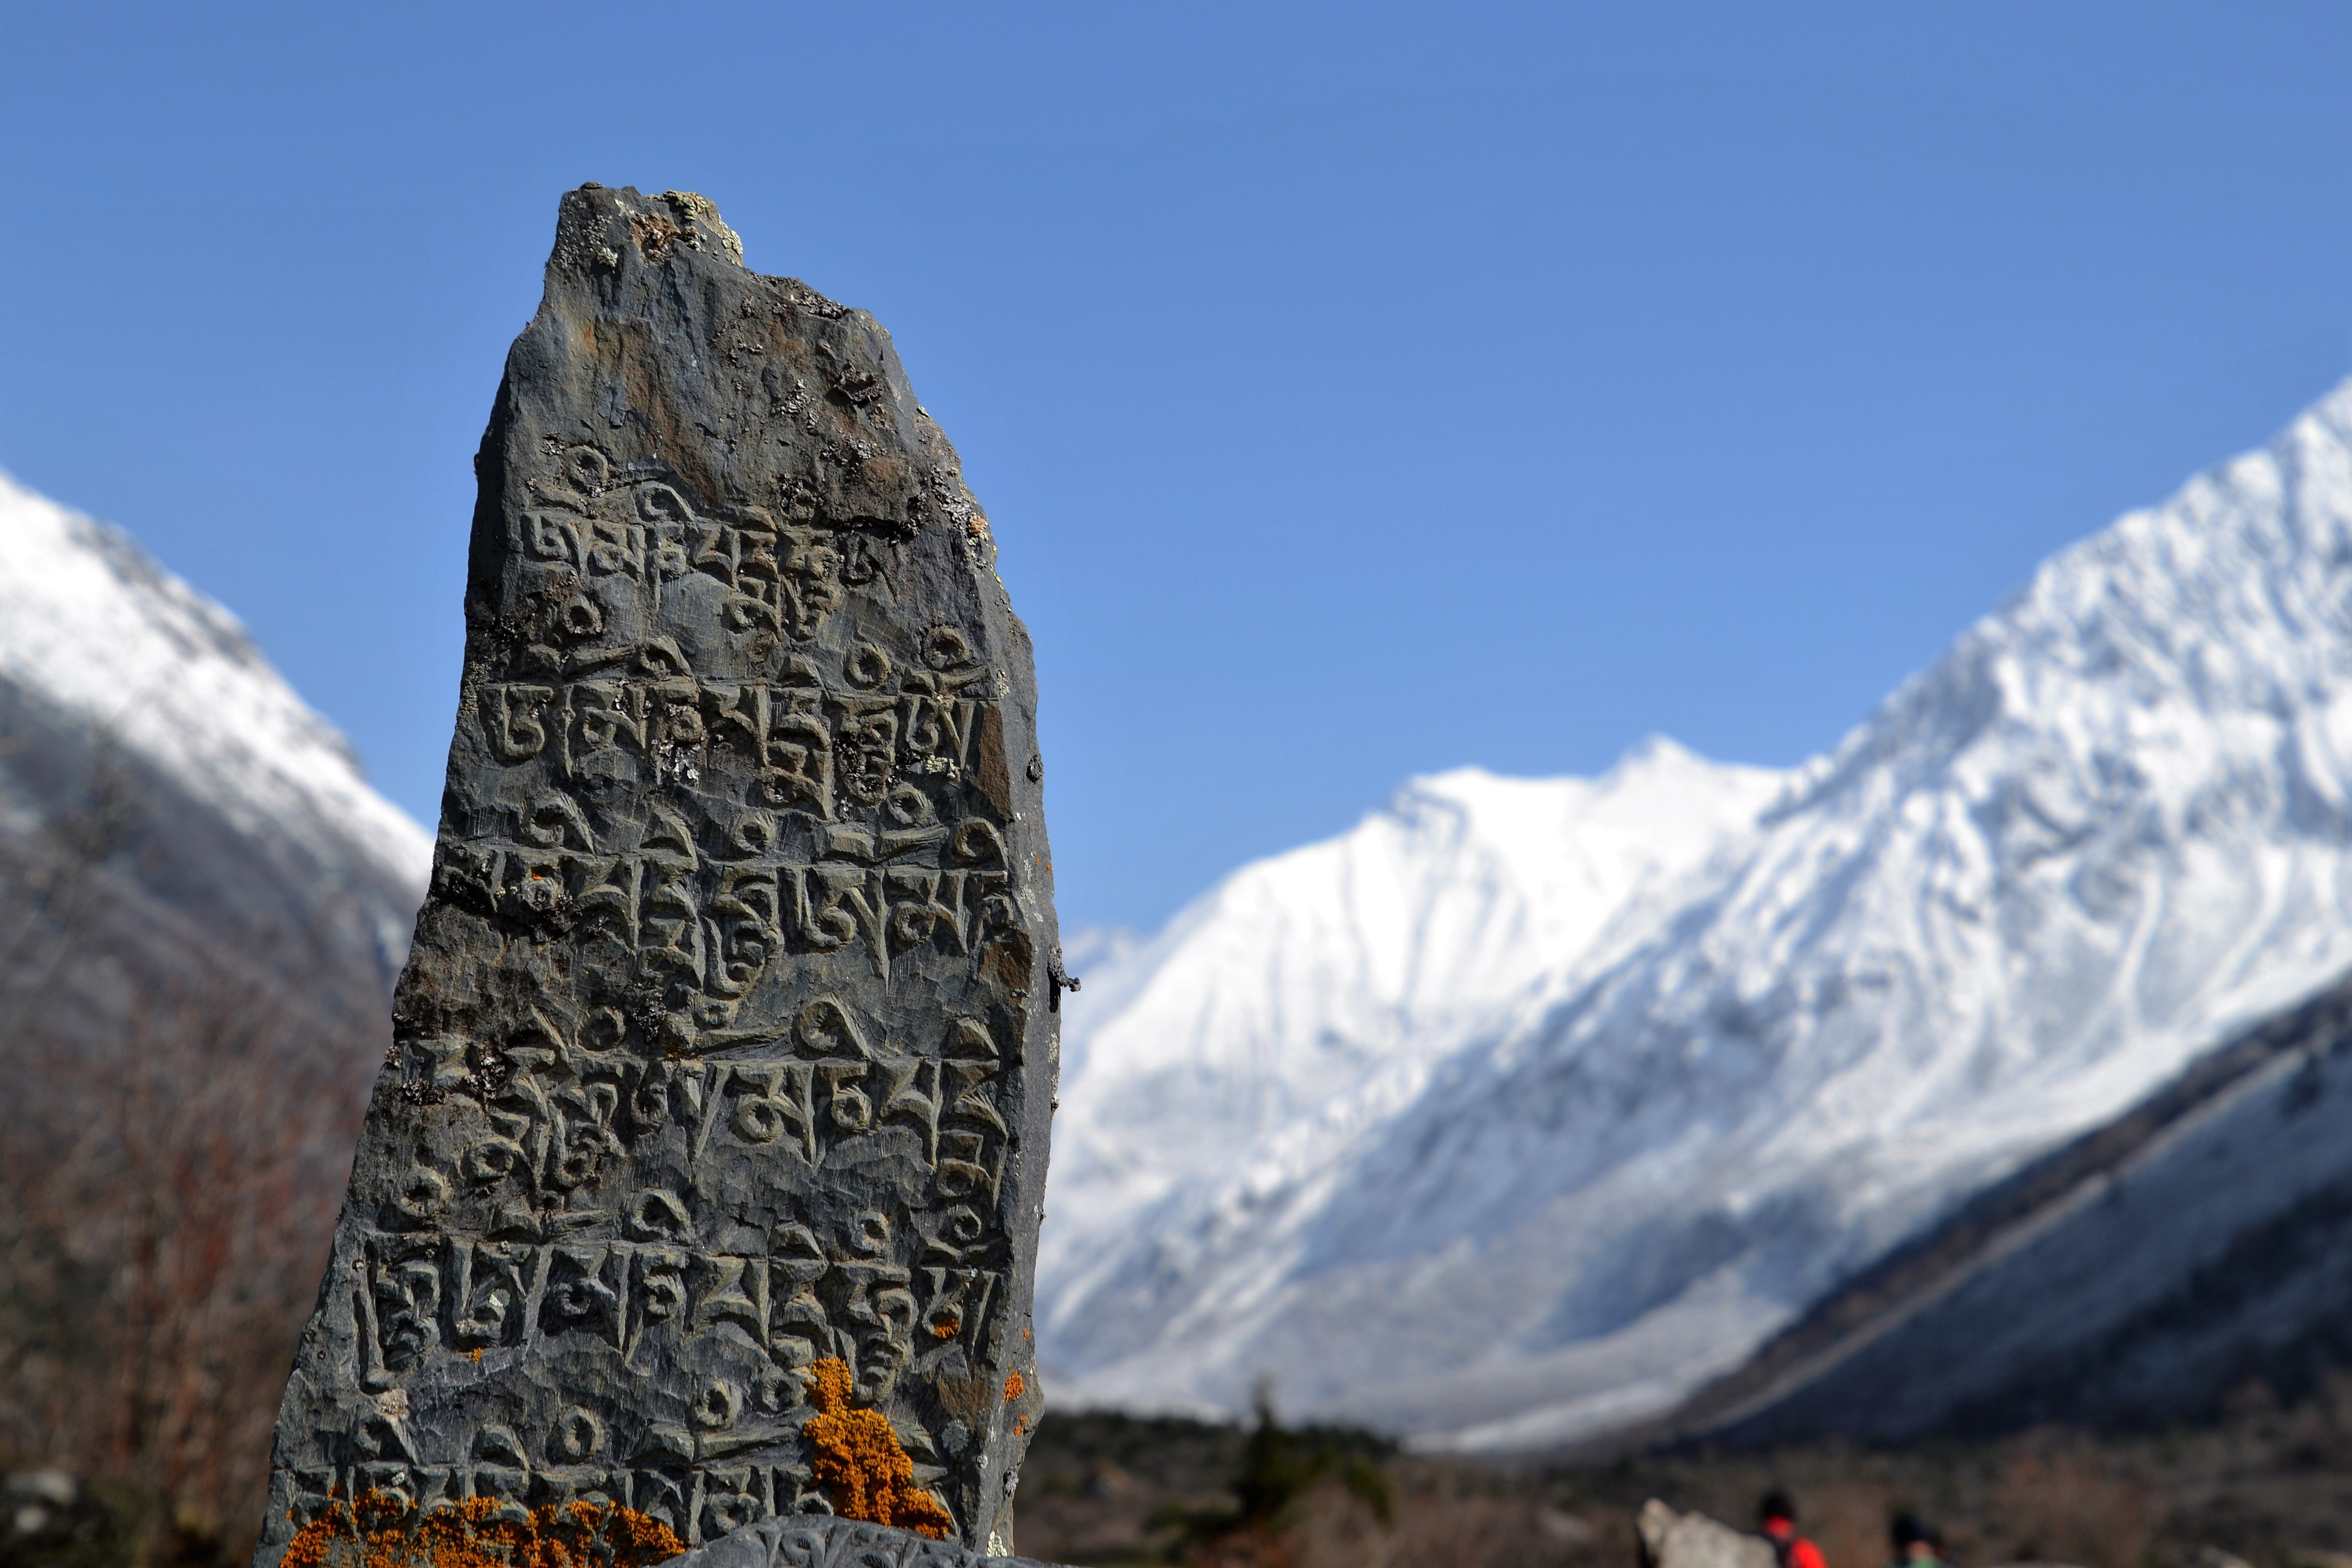
landscape, nature, rock, mountain, snow, adventure, valley, mountain range, stone, monument, terrain, ridge, summit, nepal, font, geology, mountains, alps, himalayas, landform, geographical feature, mountainous landforms, geological phenomenon